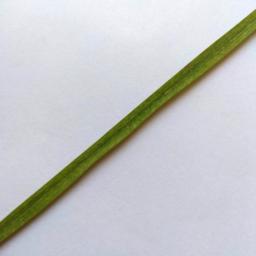
Label: Rice___Brown_Spot